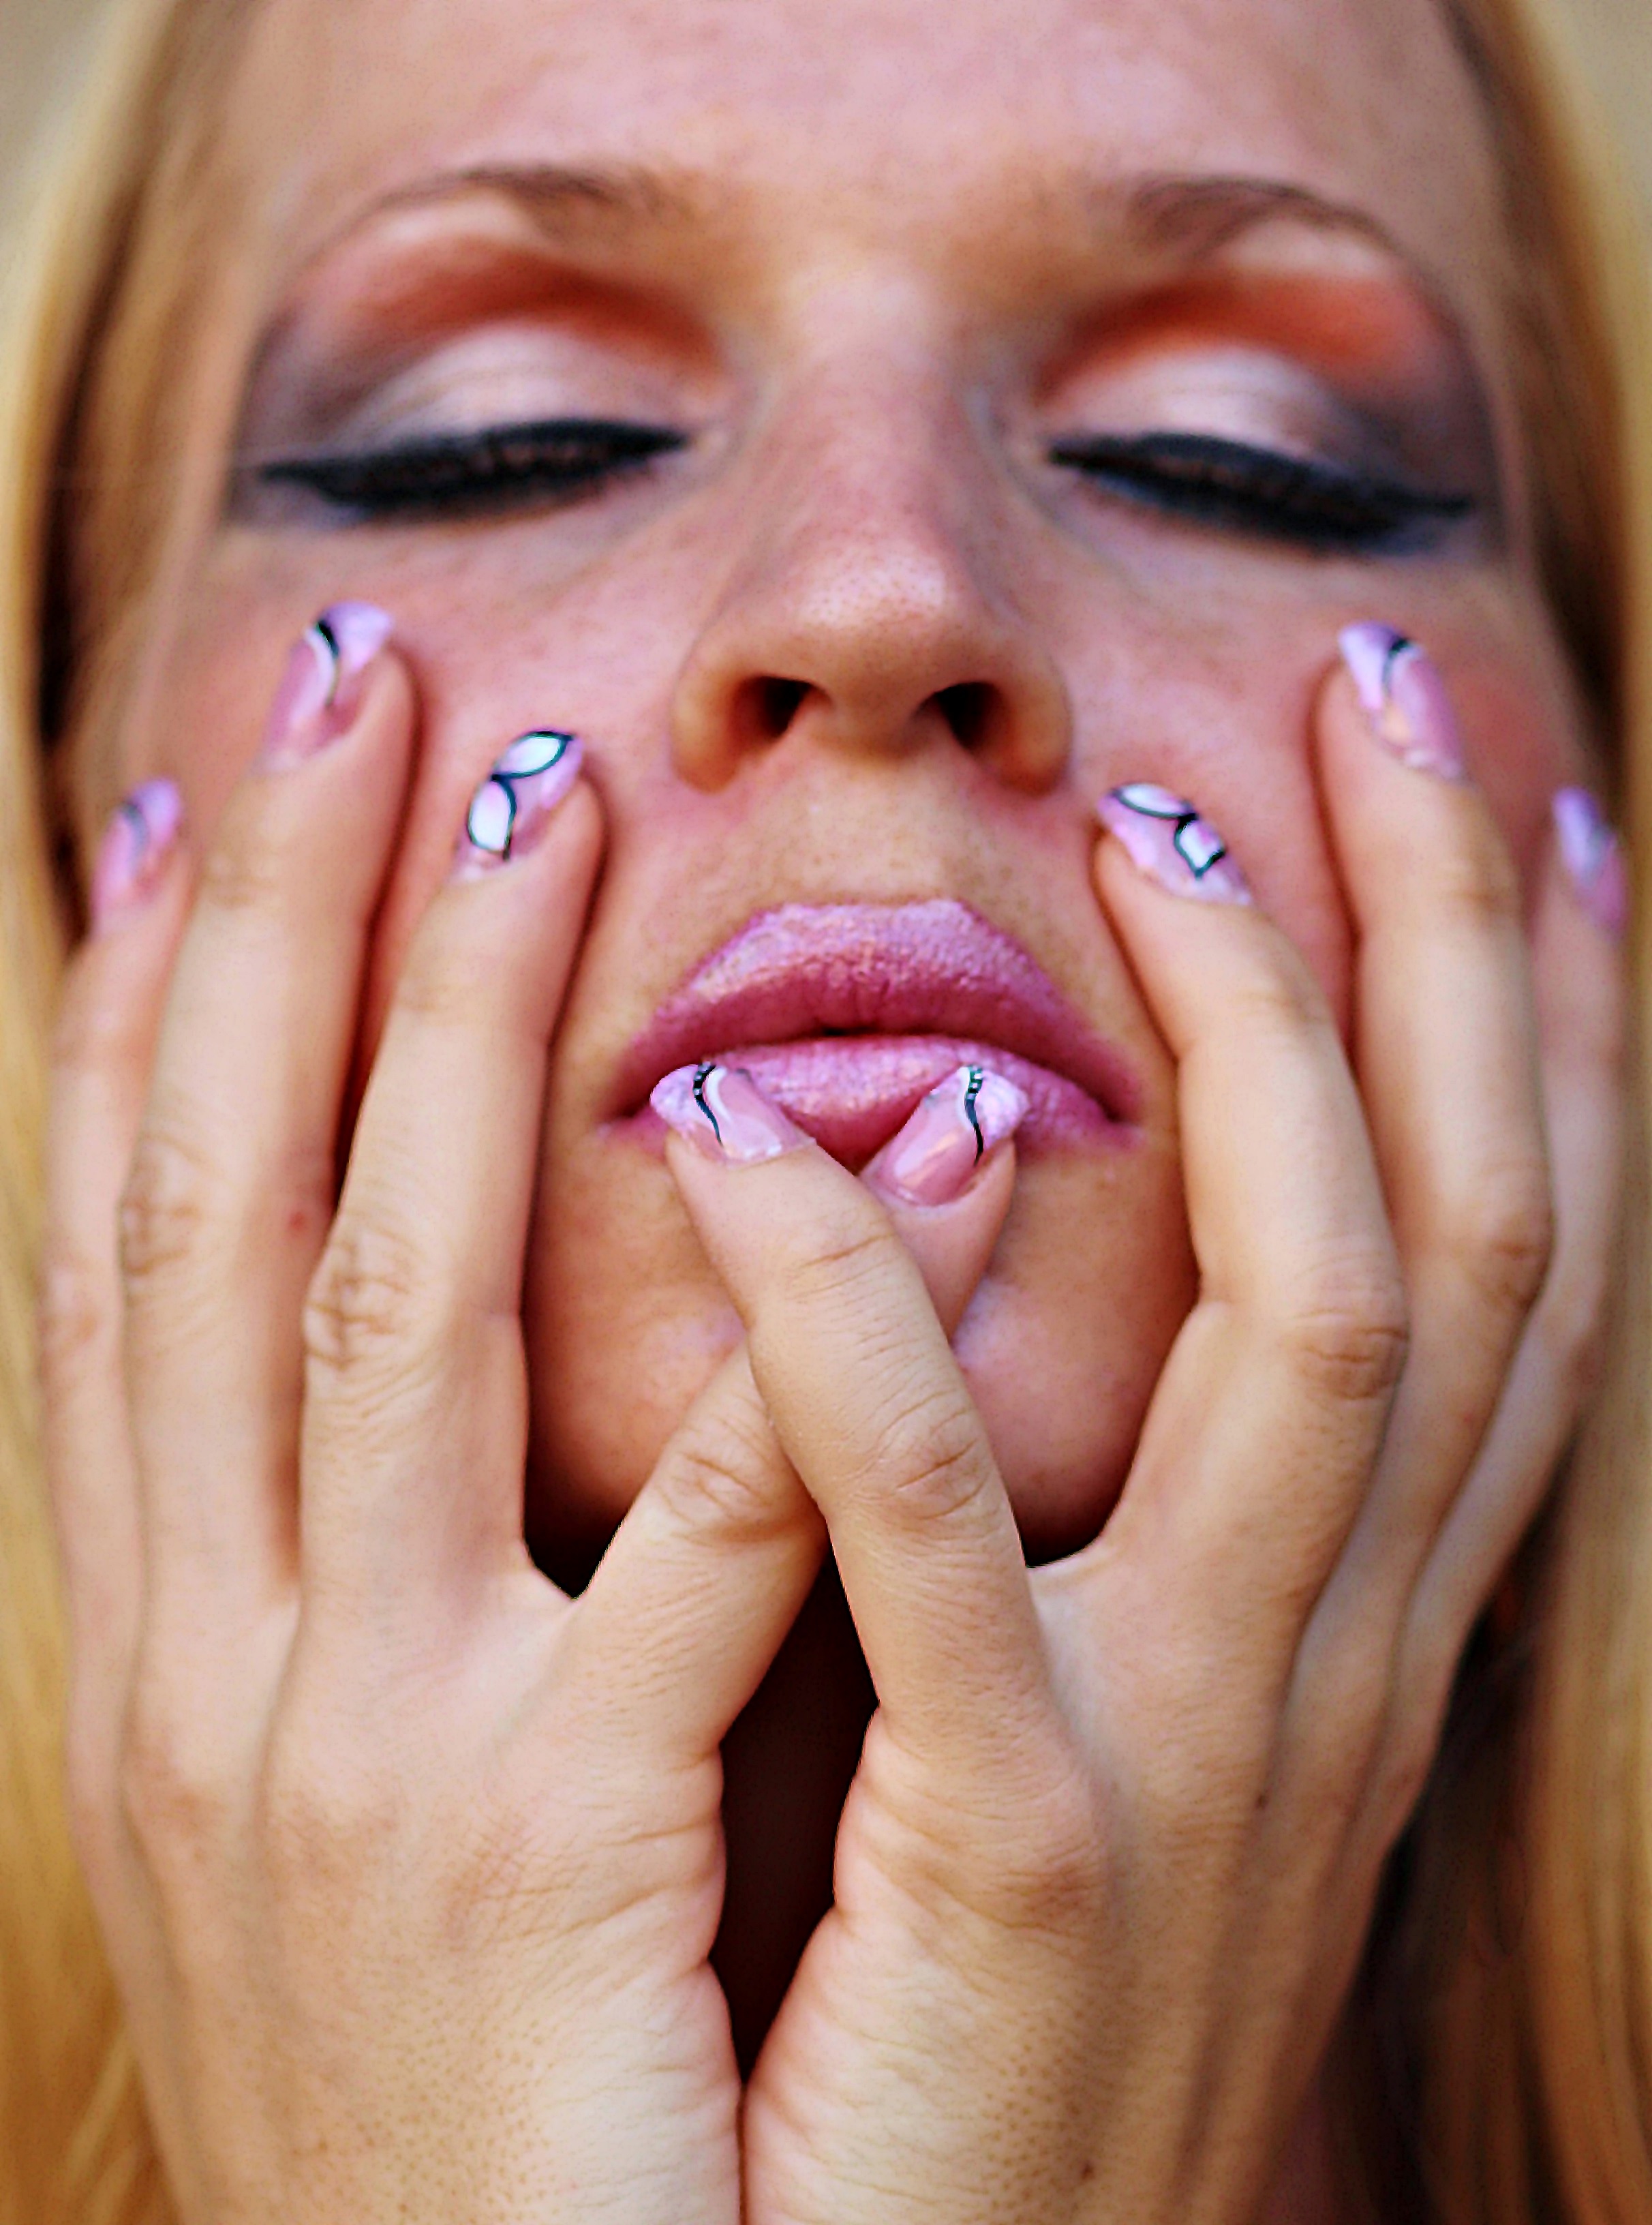
hand, woman, leg, finger, nail, facial expression, lip, makeup, mouth, manicure, close up, human body, face, nose, cheek, eye, head, skin, beauty, organ, tooth, emotion, cosmetics, sense